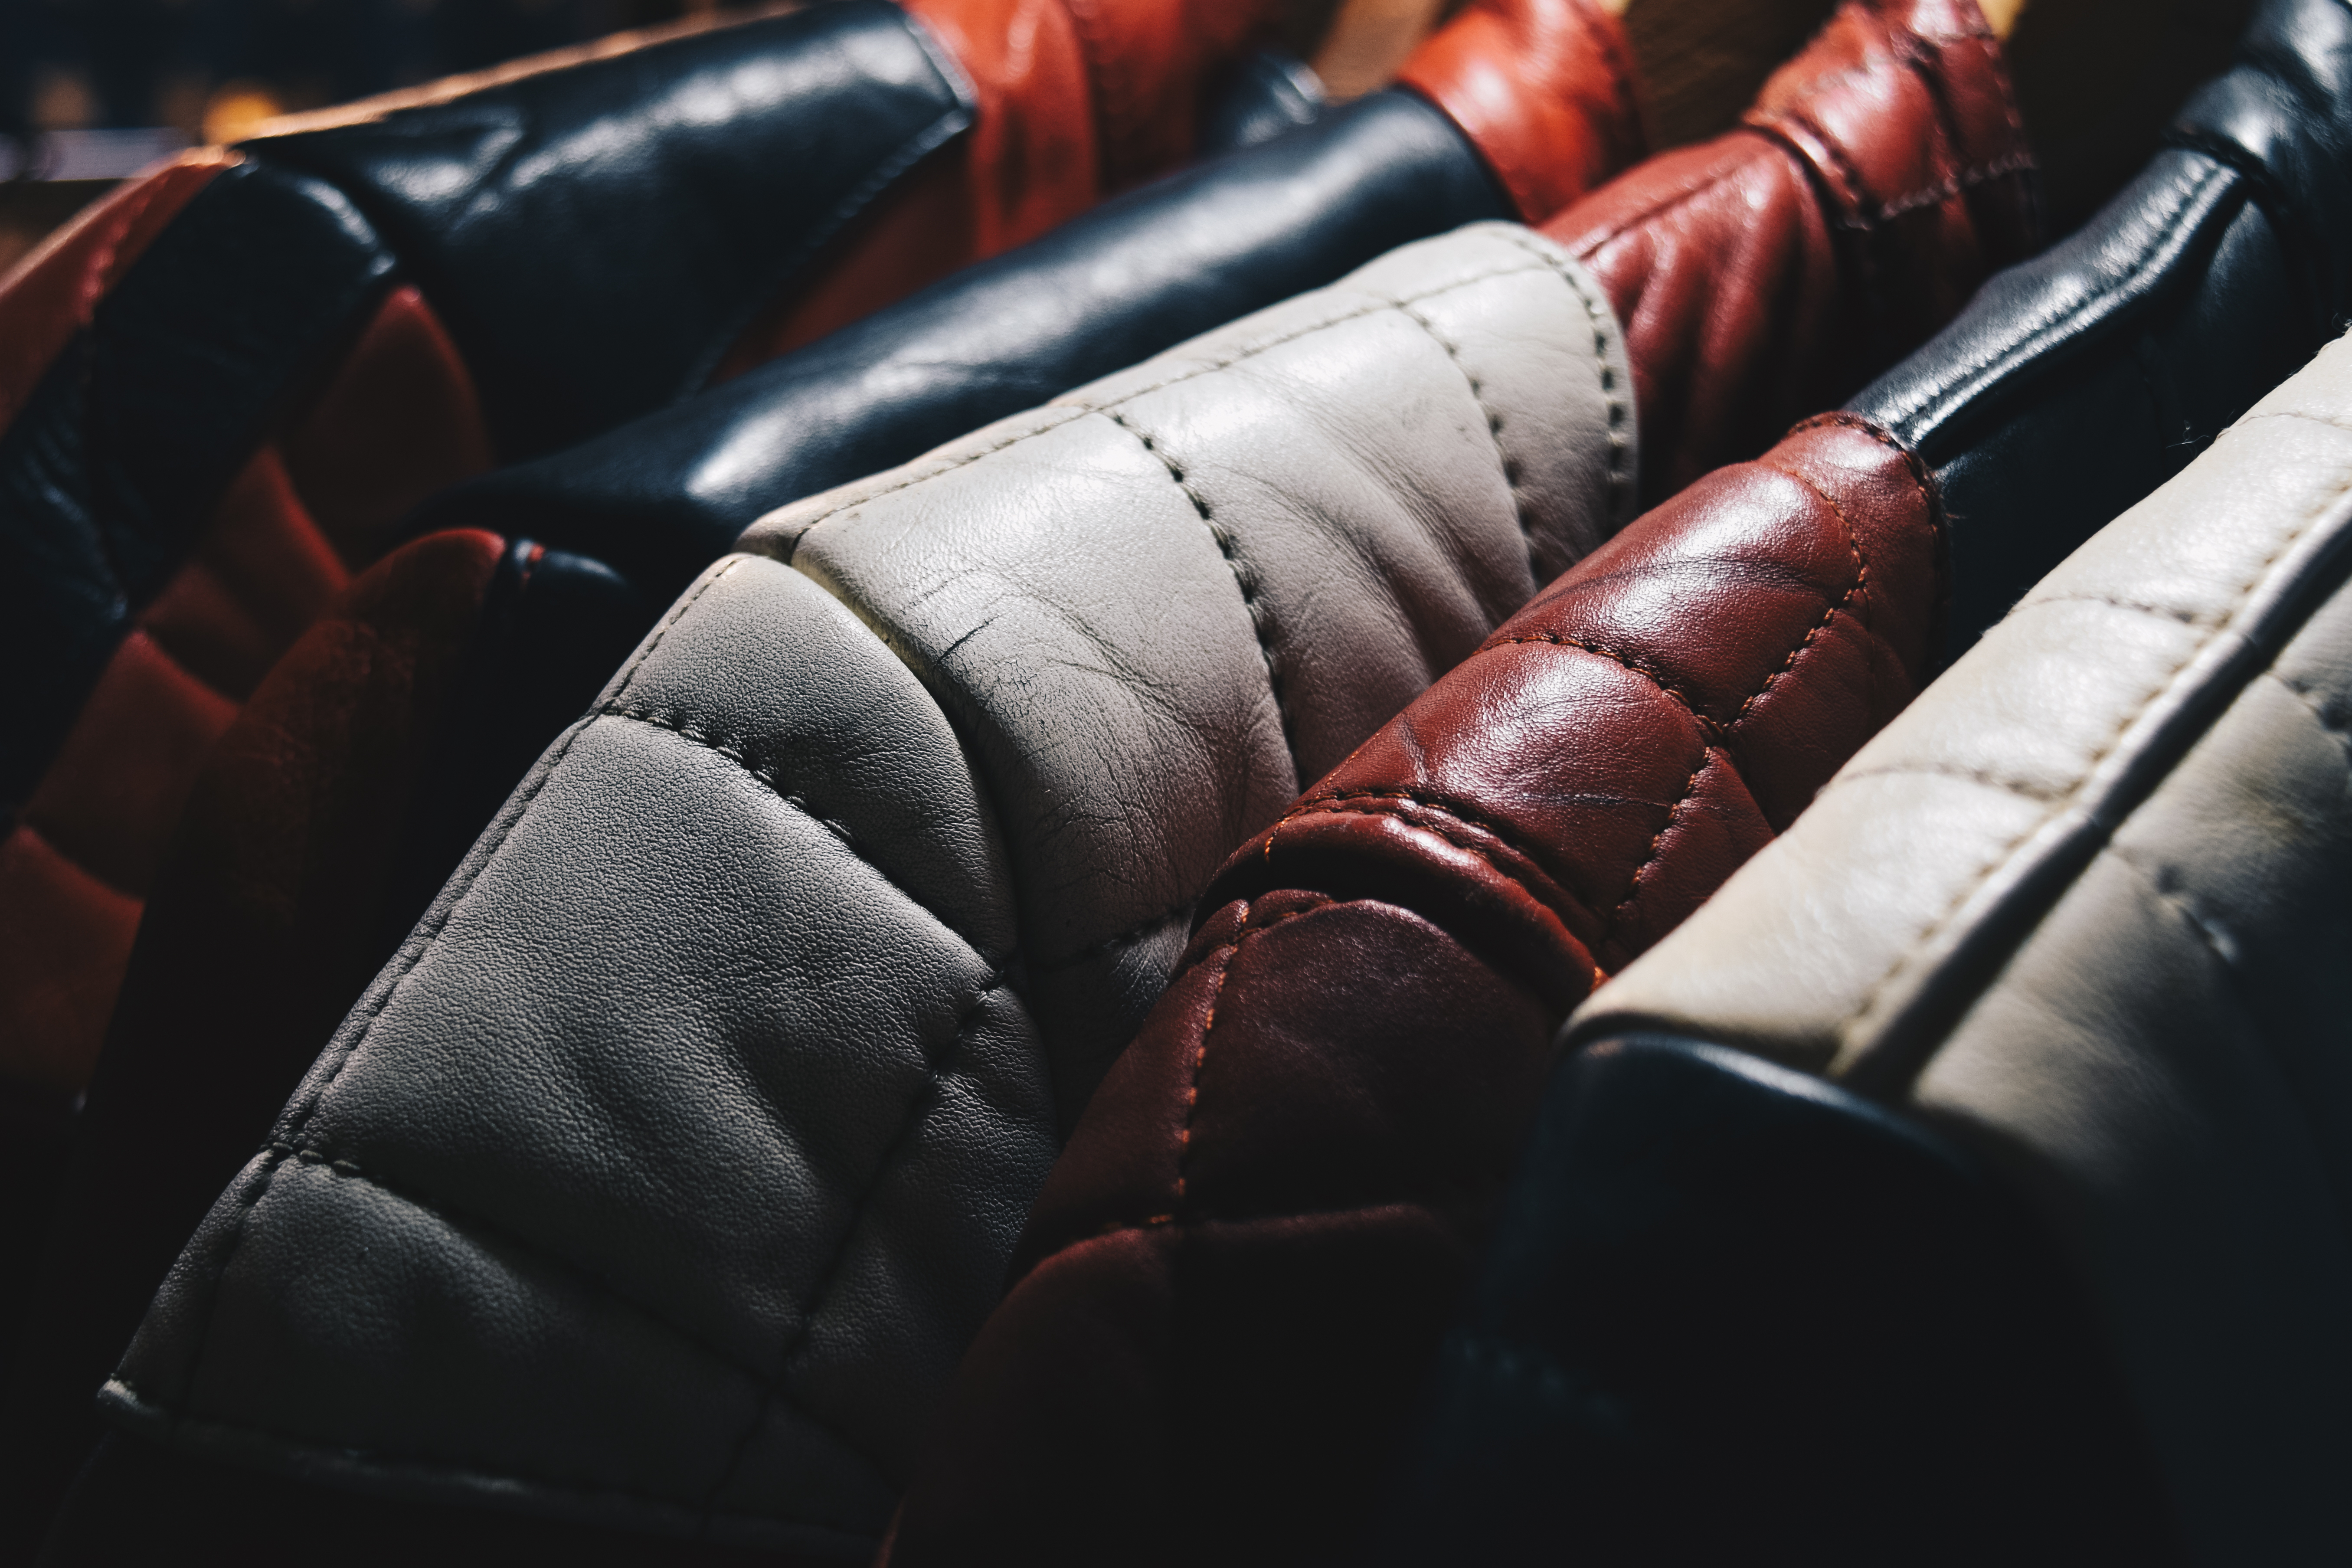
leather, coat, red, vehicle, color, darkness, black, jacket, tire, close up